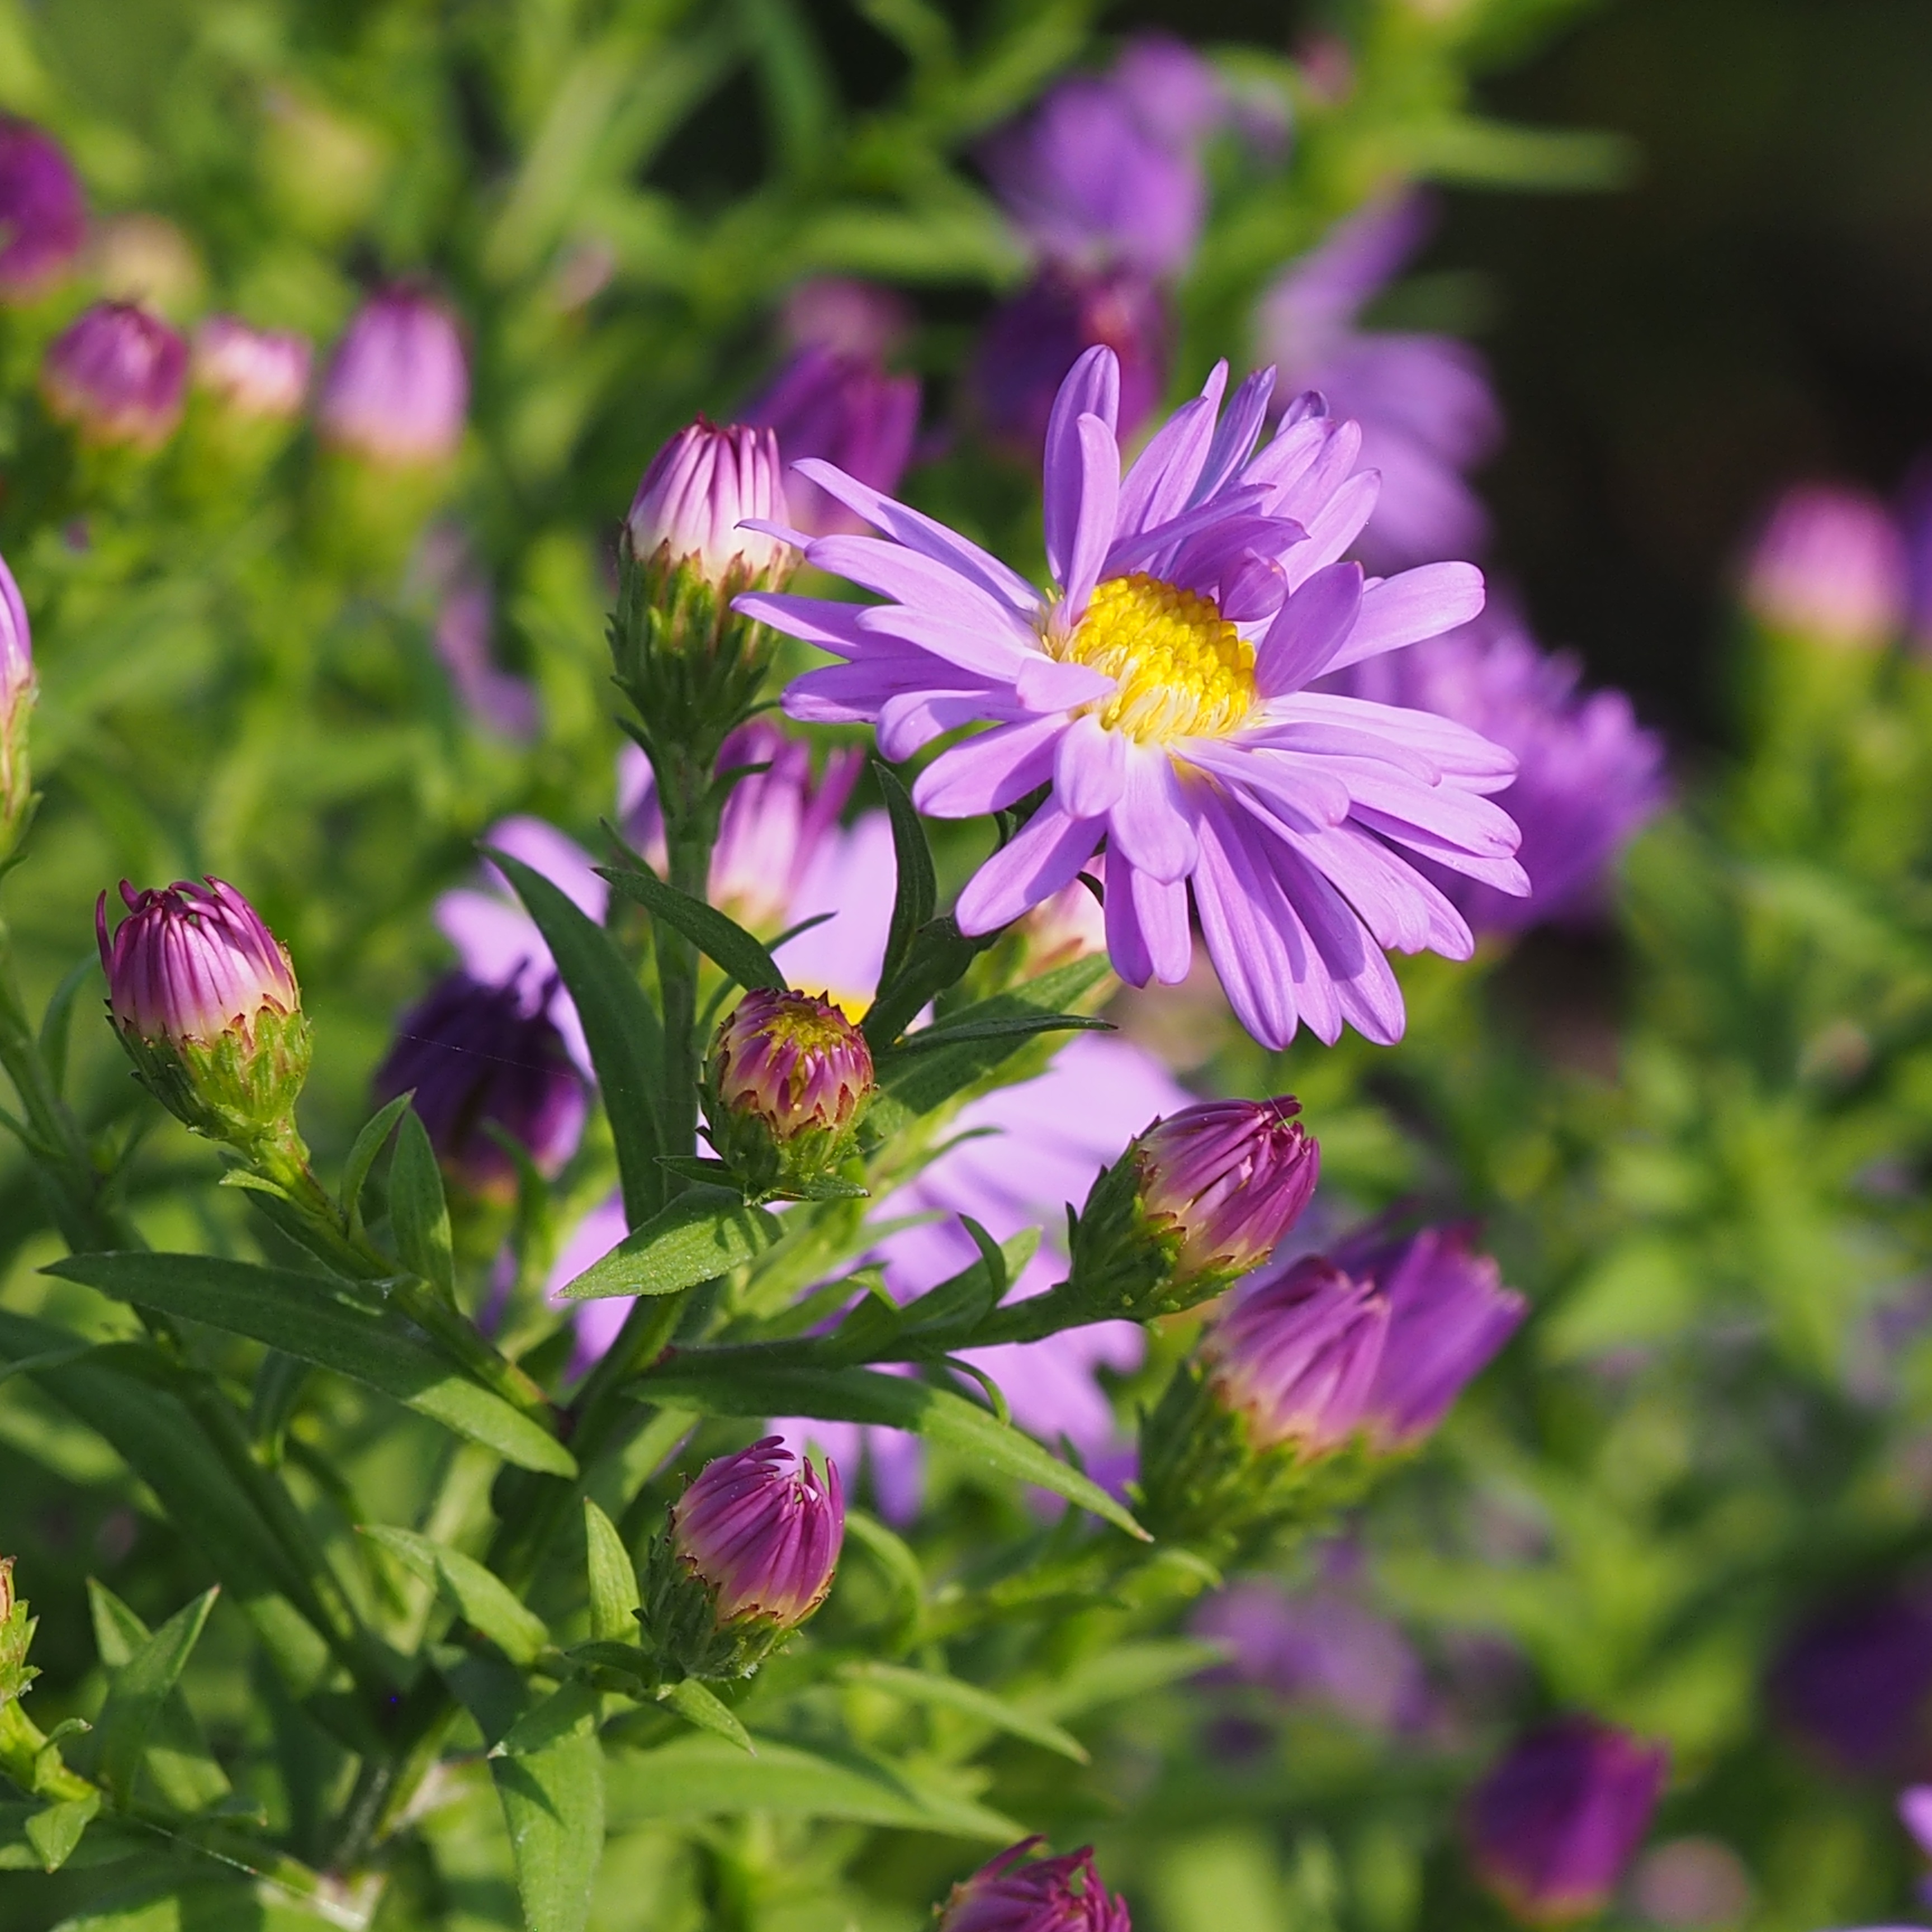
nature, plant, meadow, flower, autumn, flora, wildflower, flowers, colors, aster, colored, autumn colors, autumnal, astra, flowering plant, daisy family, annual plant, land plant, garden cosmos